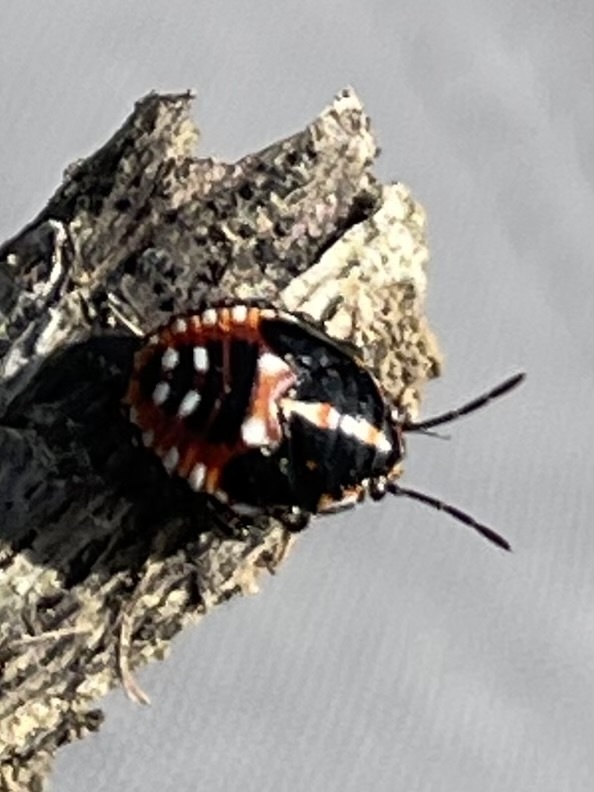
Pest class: stink_bug